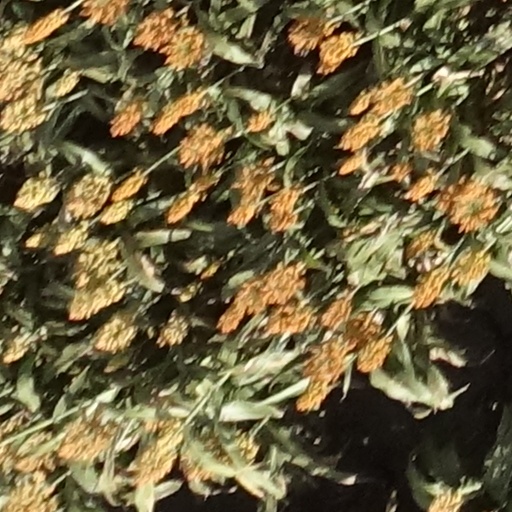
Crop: sorghum